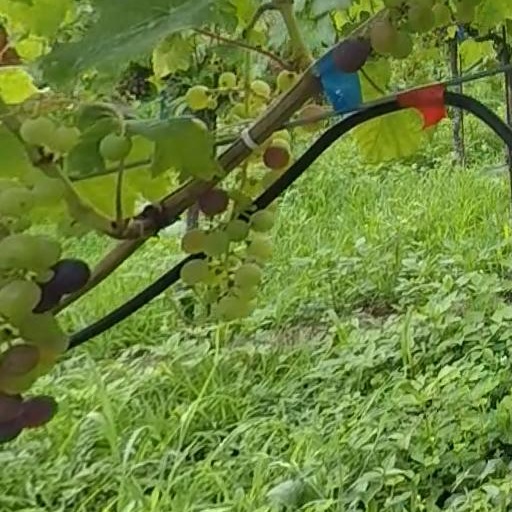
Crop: grape